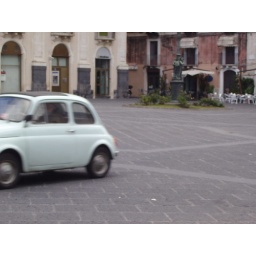
except lawlessness in this context is a little put put cute car almost running us down, i can handle it